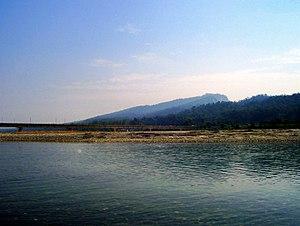
La rivière Tons est située en Inde, dans l'État de Uttarakhand et en partie dans l'État Himachal Pradesh. Elle est le plus grand tributaire du Yamuna et traverse la région du Garhwal.